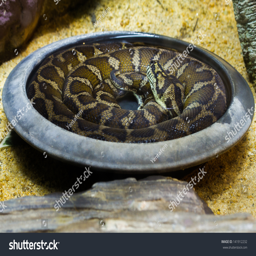
snake sleeping in a dish .